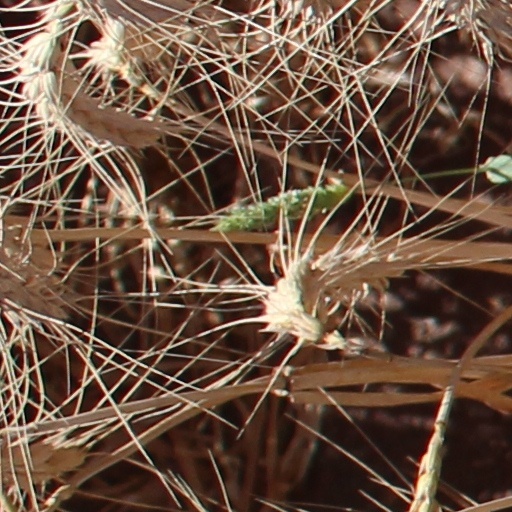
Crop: wheat